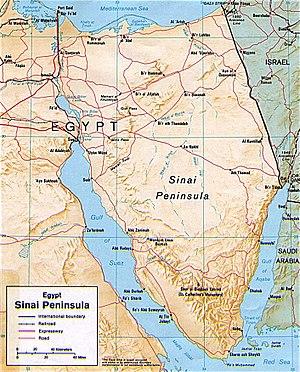
Le Sinaï forme une écorégion d'eau douce définie par le Fonds mondial pour la nature et The Nature Conservancy. Elle recouvre la péninsule du Sinaï en Egypte, entre la Méditerranée, les bras de la Mer Rouge et les golfes de Suez et d'Aqaba.
Le Sinaï est une péninsule égyptienne d'environ 60 000 km², à la forme triangulaire et située entre la mer Méditerranée et la mer Rouge. Elle est géographiquement située en Asie du Sud-Ouest. Sa frontière terrestre longe le canal de Suez à l'ouest et la frontière entre l'Égypte et Israël et la bande de Gaza au nord-est. La limite orientale de la péninsule est marquée par une faille tectonique qui écarte, année après année, la mer Rouge. Des gisements de pétrole, de fer et de manganèse sont exploités dans le nord et dans le centre-sud. D'anciennes mines existent depuis des millénaires.